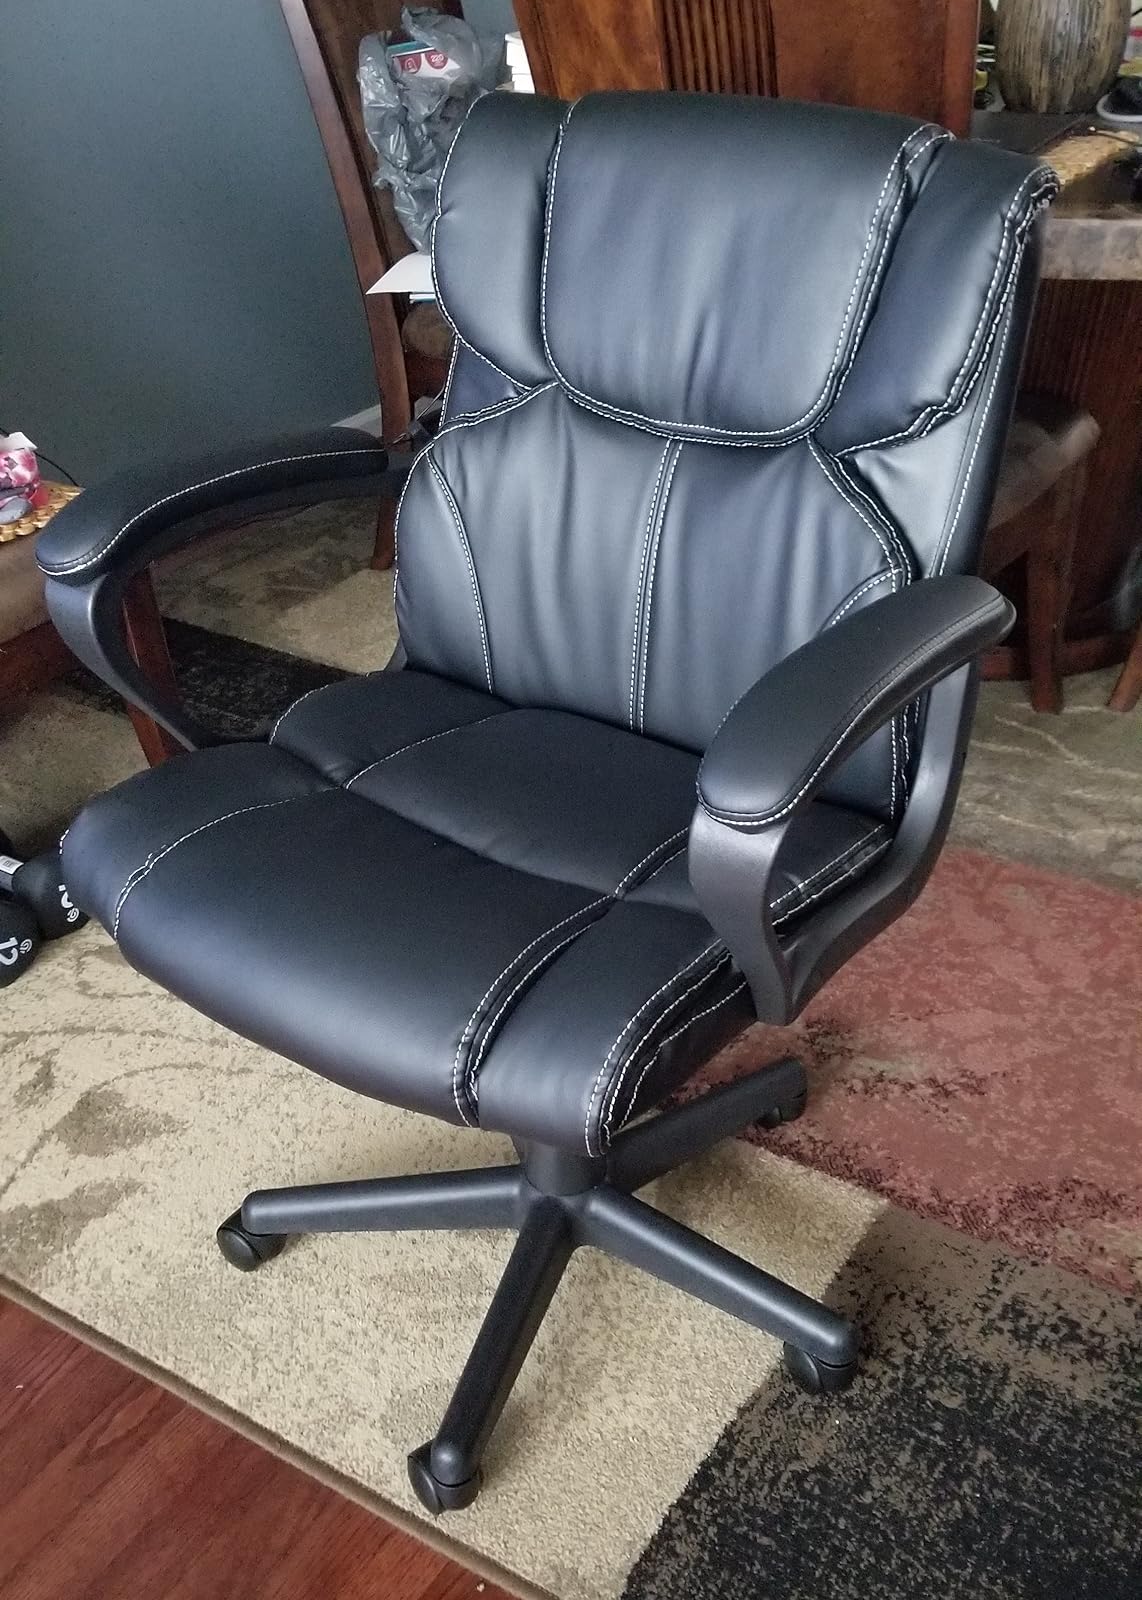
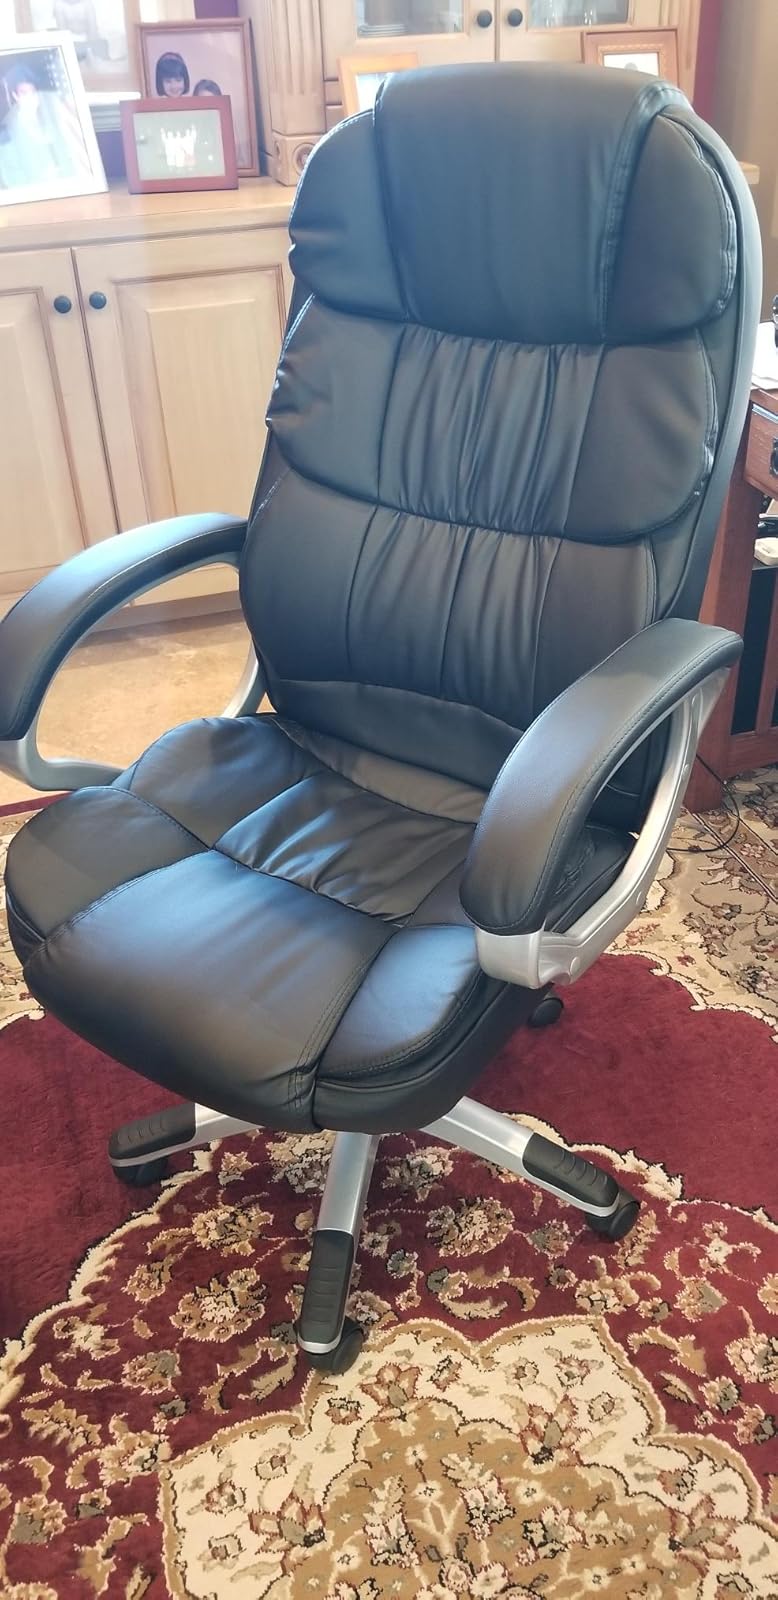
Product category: items_chair
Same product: no